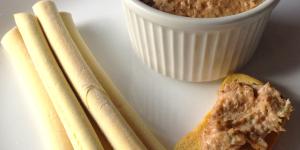
pate de cerdo